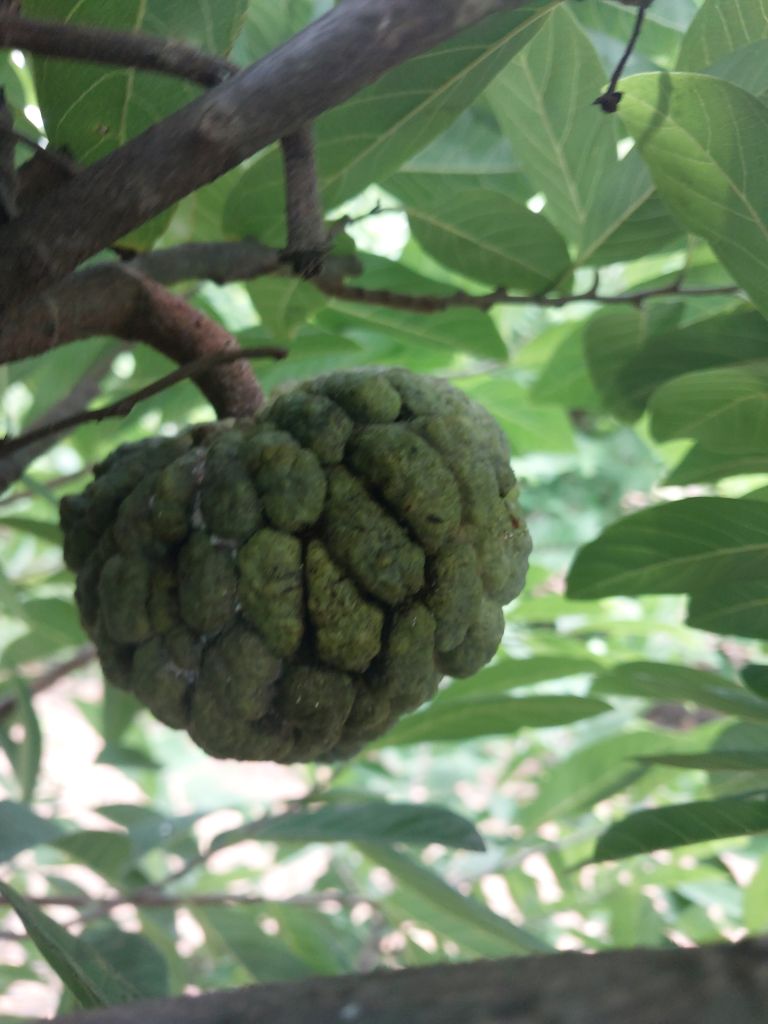
Disease label: Athracnose